Fos, Haute-Garonne

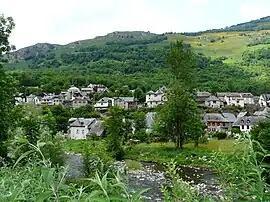
A general view of Fos

Fos is a commune in the Haute-Garonne department in southwestern France.